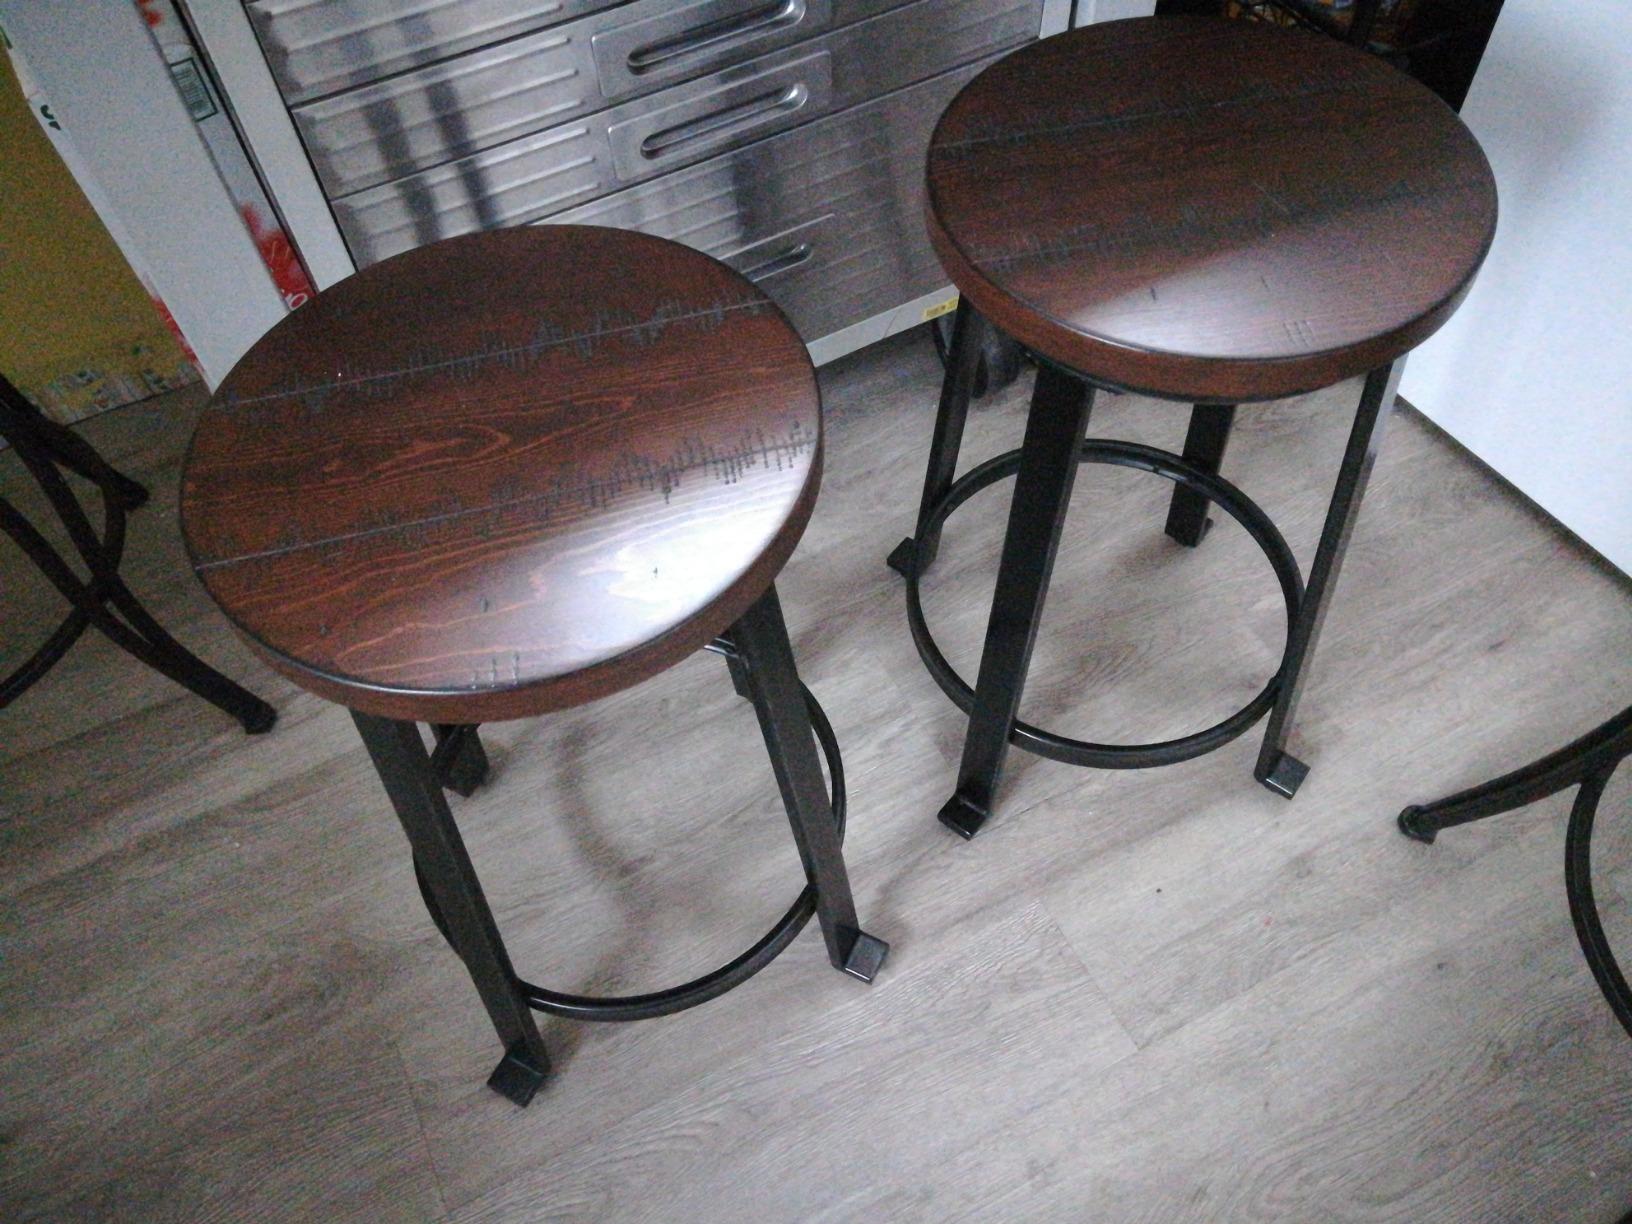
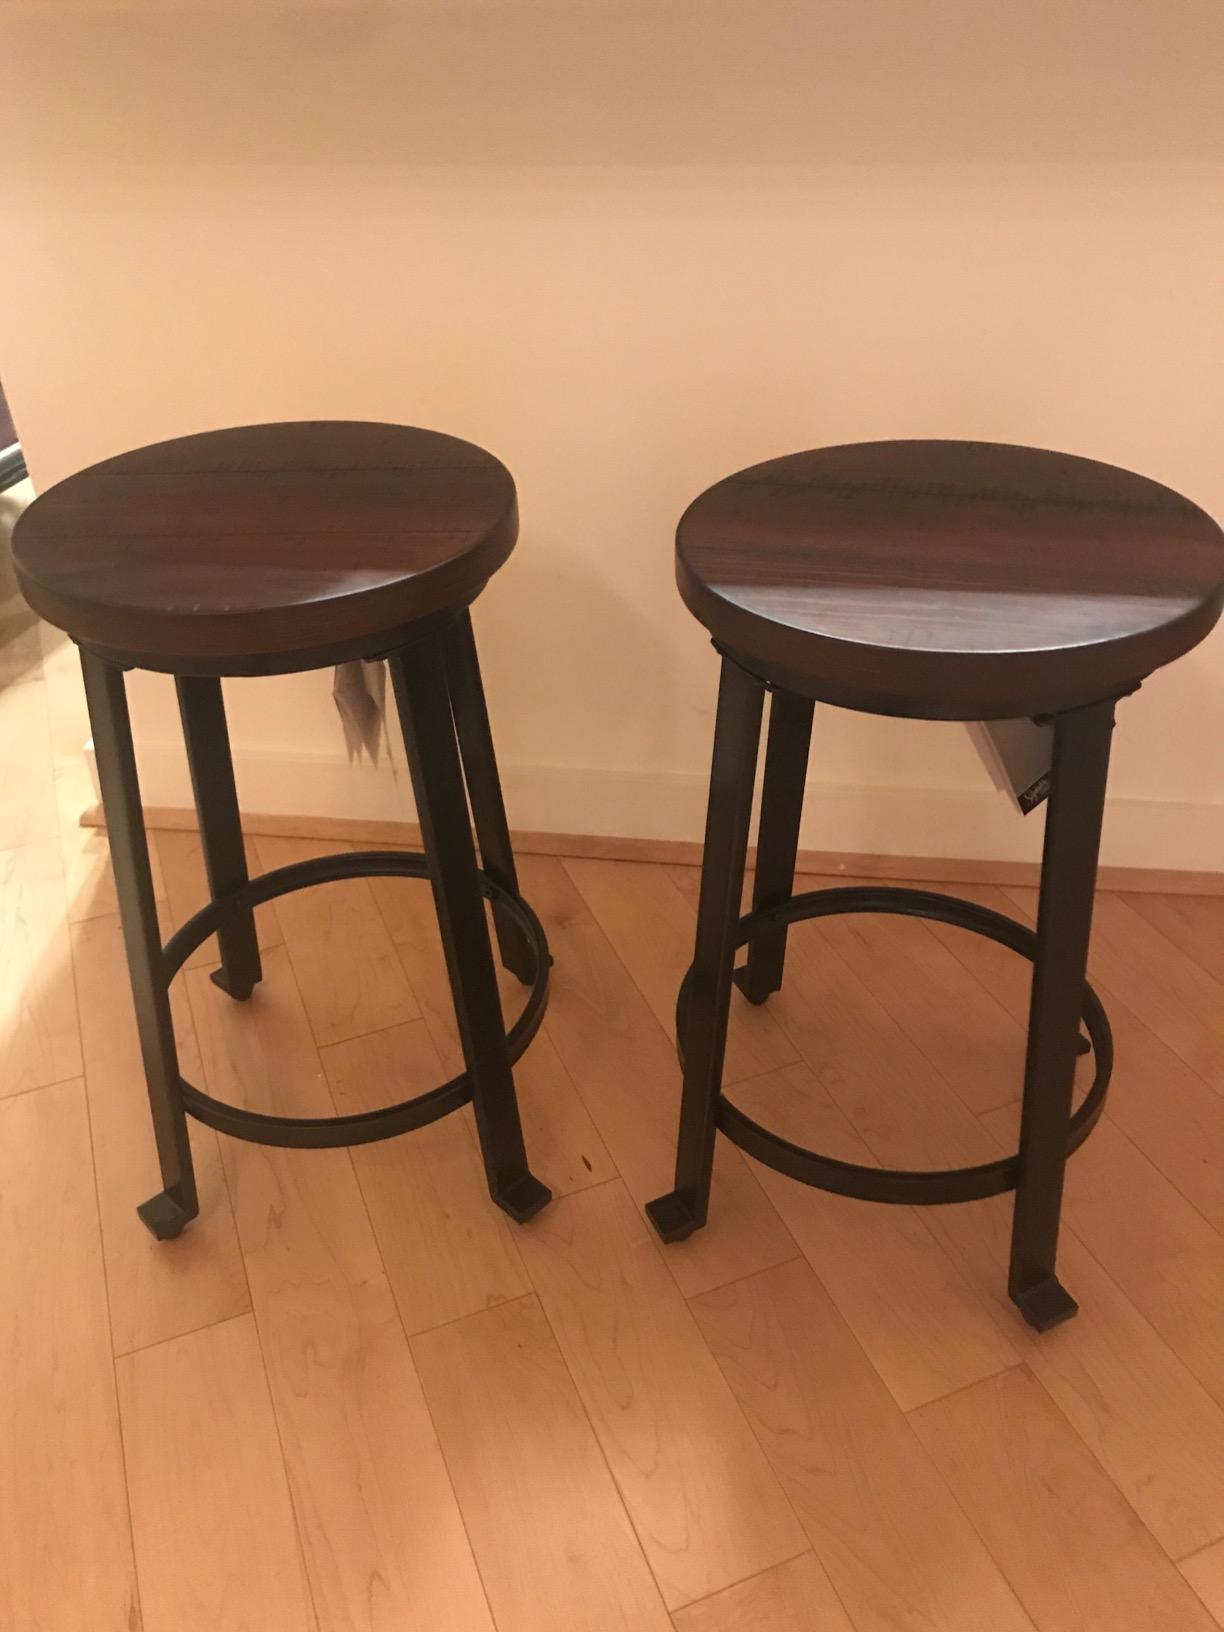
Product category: stool
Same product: yes